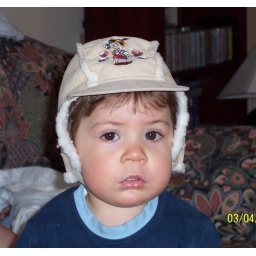
Alwx wearing a fetching hat at our house in Ashford, Kent